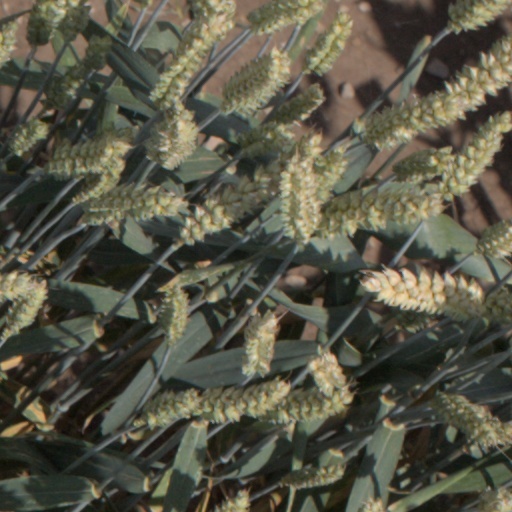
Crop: wheat